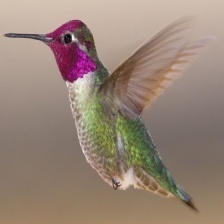
Species: ANNAS HUMMINGBIRD
Scientific name: CALYPTE ANNA
ImageNet parent category: hummingbird